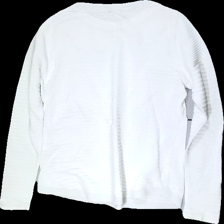
View: back
Type: Top
Category: Ladies
Brand: Not in the list
Brand text on label: Street One
Colors: White
Material: 100% cotton
Cut: Regular
Size: 38
Season: All
Price range: <50
Recommended usage: Export